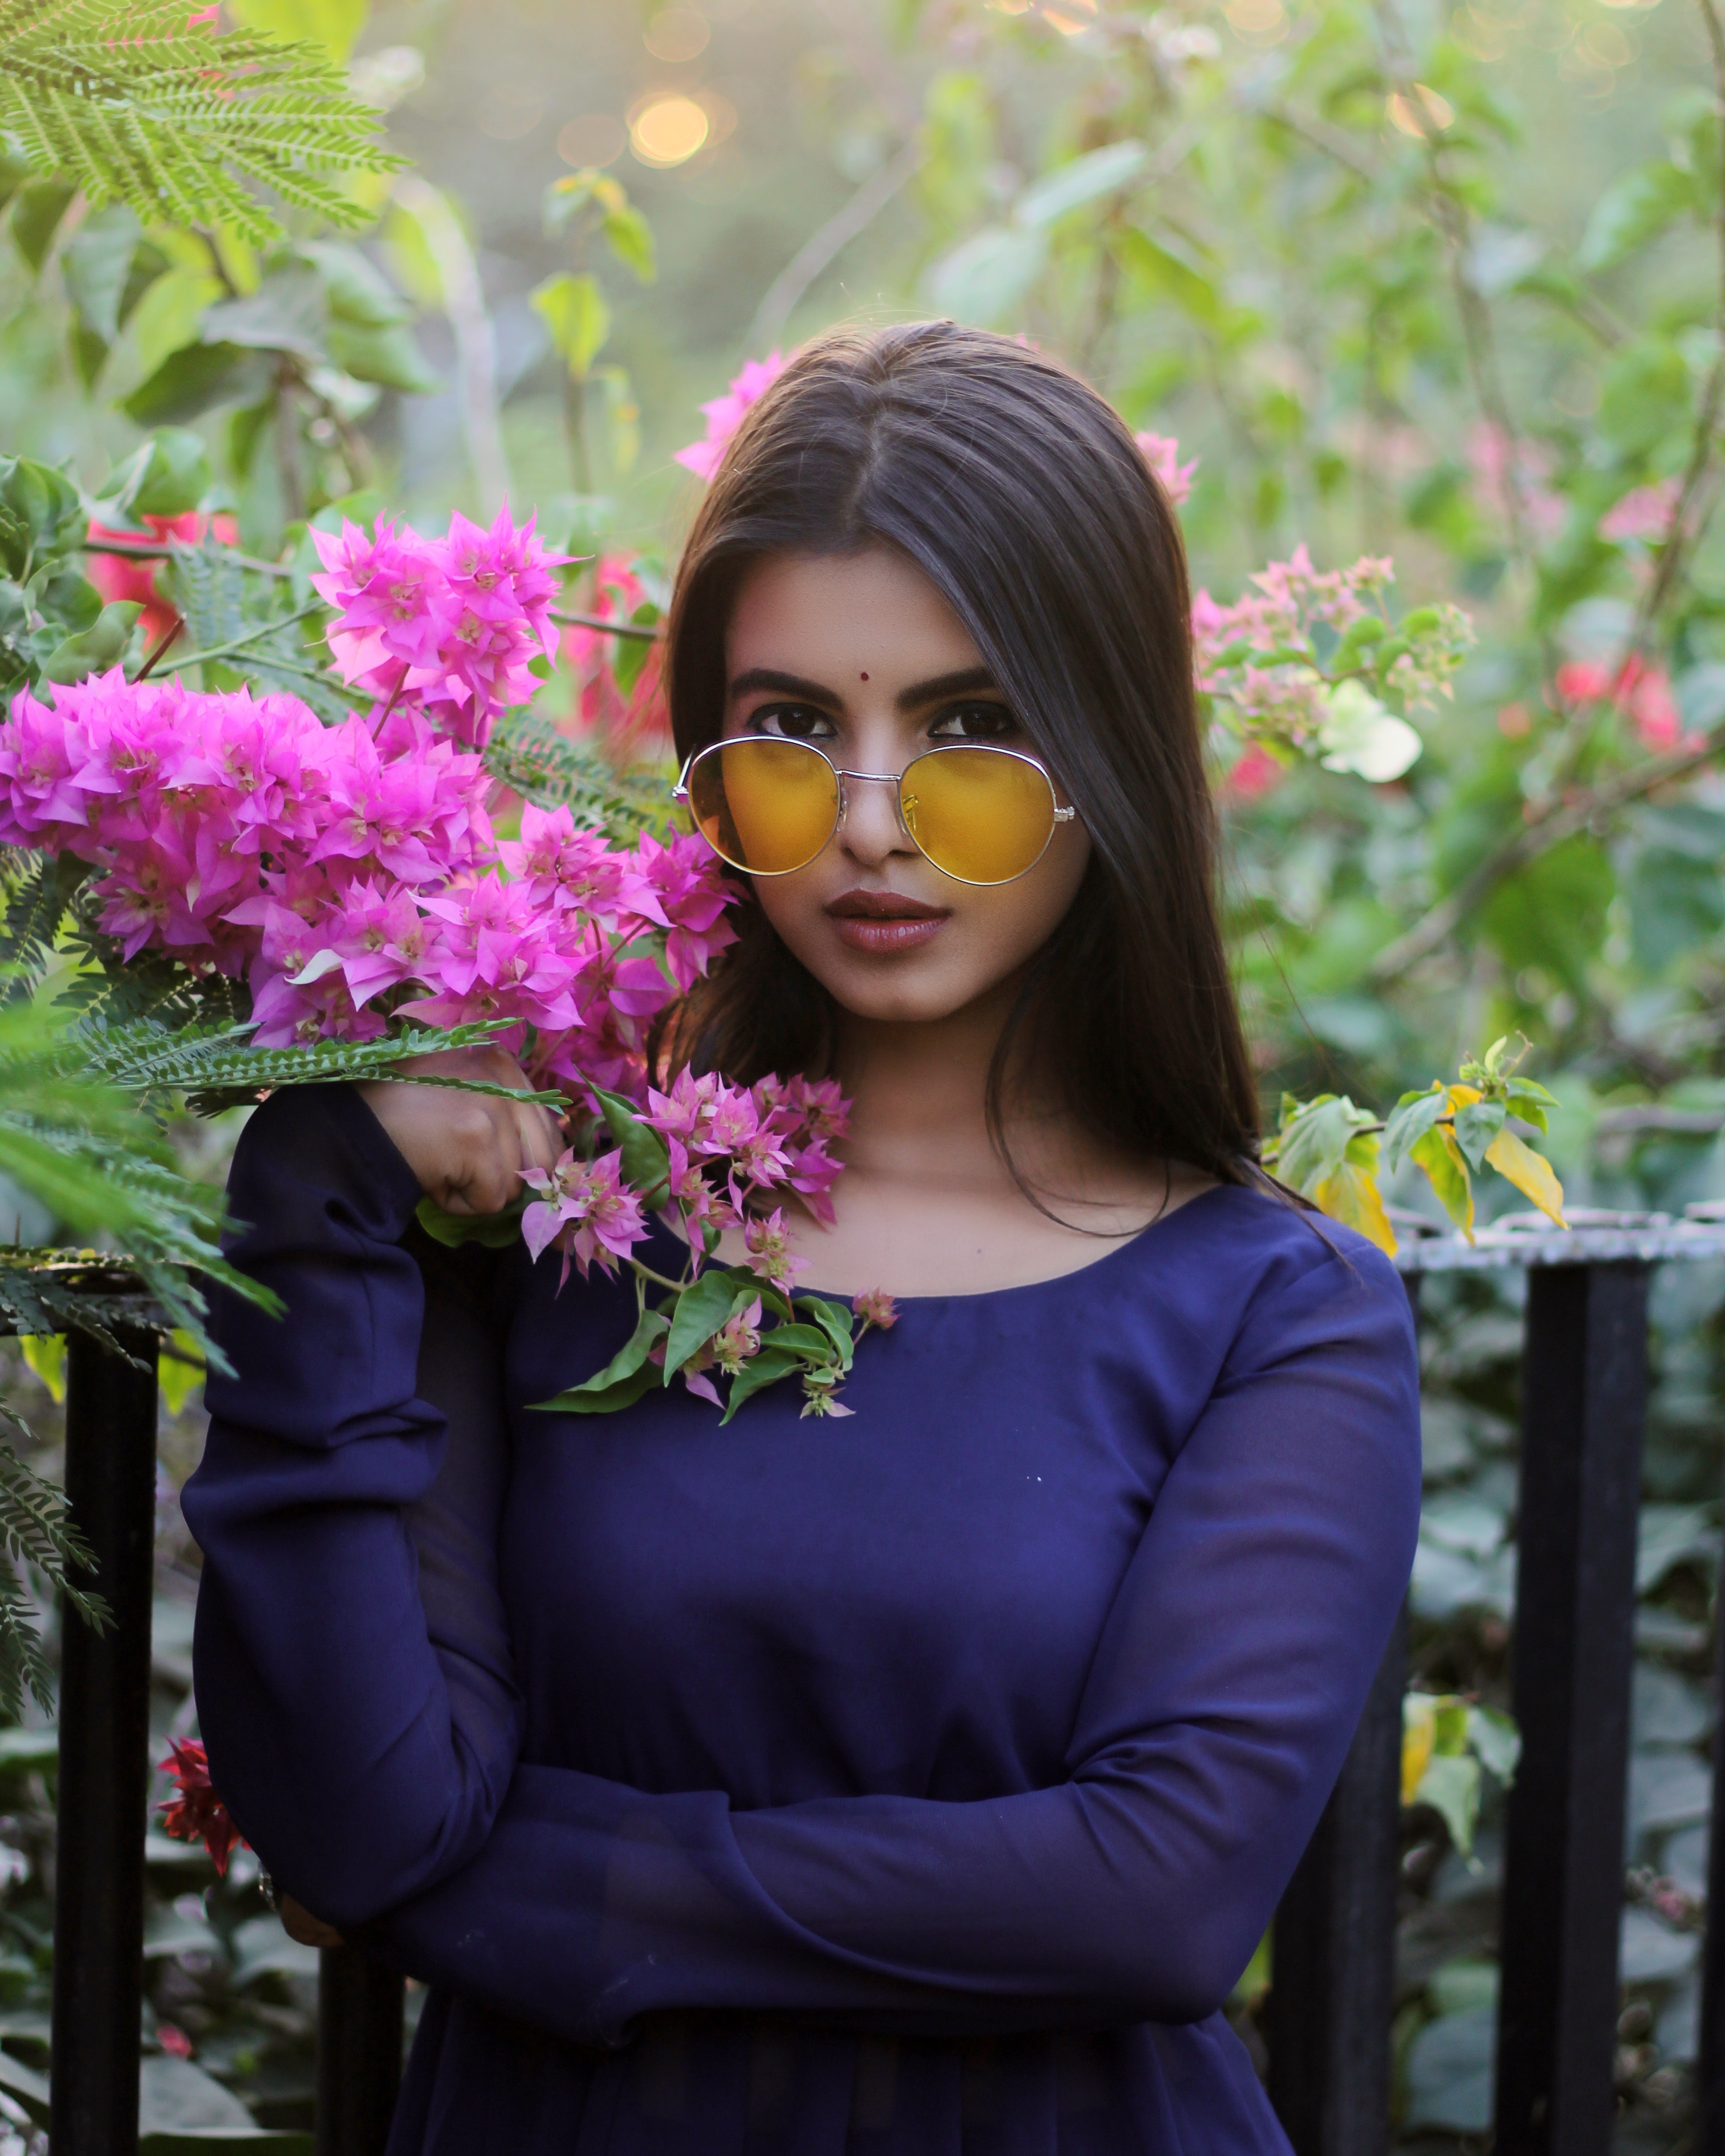
purple, beauty, flower, pink, photo shoot, botany, spring, violet, eye, plant, fashion, magenta, dress, photography, model, floral design, long hair, smile, iris, brown hair, formal wear, floristry, flower arranging, annual plant, black hair, portrait photography